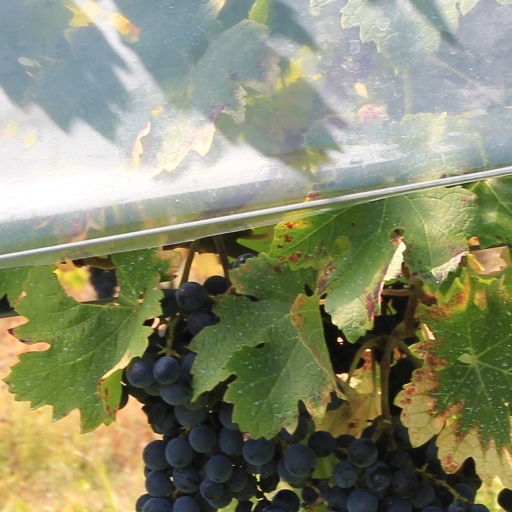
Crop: grape